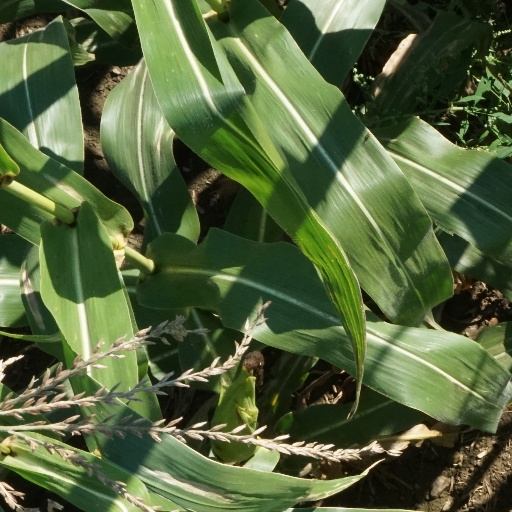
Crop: maize; corn